Namibian National Time Trial Championships

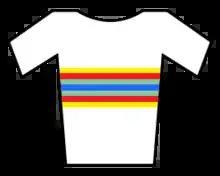
The Champion's Jersey

The Namibian National Time Trial Championship is a cycling race where the Namibian cyclists decide who will become the champion for the year to come. The winners of each event are awarded with a symbolic cycling jersey, just like the national flag, these colors can be worn by the rider at other road racing events in the country to show their status as national champion. The champion's stripes can be combined into a sponsored rider's team kit design for this purpose.